Više nisam tvoja

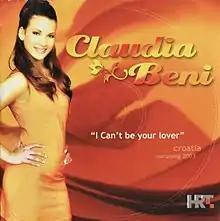

"Više nisam tvoja" ("I'm not yours anymore") was the entry in the Eurovision Song Contest 2003, performed bilingually in Croatian and English by Claudia Beni. Beni first entered the song in Dora 2003, public broadcaster HRT's contest to choose Croatia's Eurovision entry. It prevailed, placing second in the semi-finals and first in the final contest. Following a debate over whether Beni should perform the song in Croatian or English at Eurovision, HRT hosted another contest, with Beni performing both versions of the song and allowing Croatians to cast votes via phone. The Croatian version won overwhelmingly, though it was ultimately decided that Beni would perform the song in a mix of the two languages.